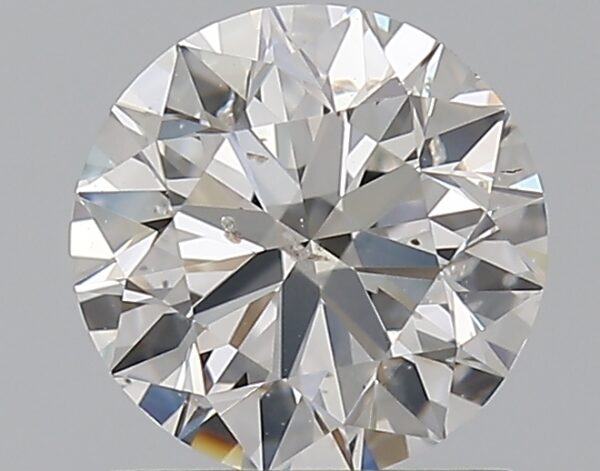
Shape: round
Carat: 1
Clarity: SI2
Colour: G
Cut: EX
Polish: EX
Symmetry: EX
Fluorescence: ST
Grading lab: GIA
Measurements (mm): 6.34 x 6.37 x 3.97